Oregon Rail Heritage Center

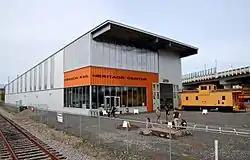
The Oregon Rail Heritage Center in 2016

The Oregon Rail Heritage Center (ORHC) is a railway museum in Portland, Oregon. Along with other rolling stock, the museum houses three steam locomotives owned by the City of Portland: Southern Pacific 4449, Spokane, Portland & Seattle 700, and Oregon Railroad & Navigation Co. 197, the first two of which are restored and operable. The center opened to the public on September 22, 2012. The project to establish the center was led by the Oregon Rail Heritage Foundation (ORHF), a non-profit organization, which was renamed from the Oregon Heritage Steam Foundation in 2002. The non-profit Oregon Steam Heritage Foundation was formed in 2000. The museum site is in Southeast Portland.